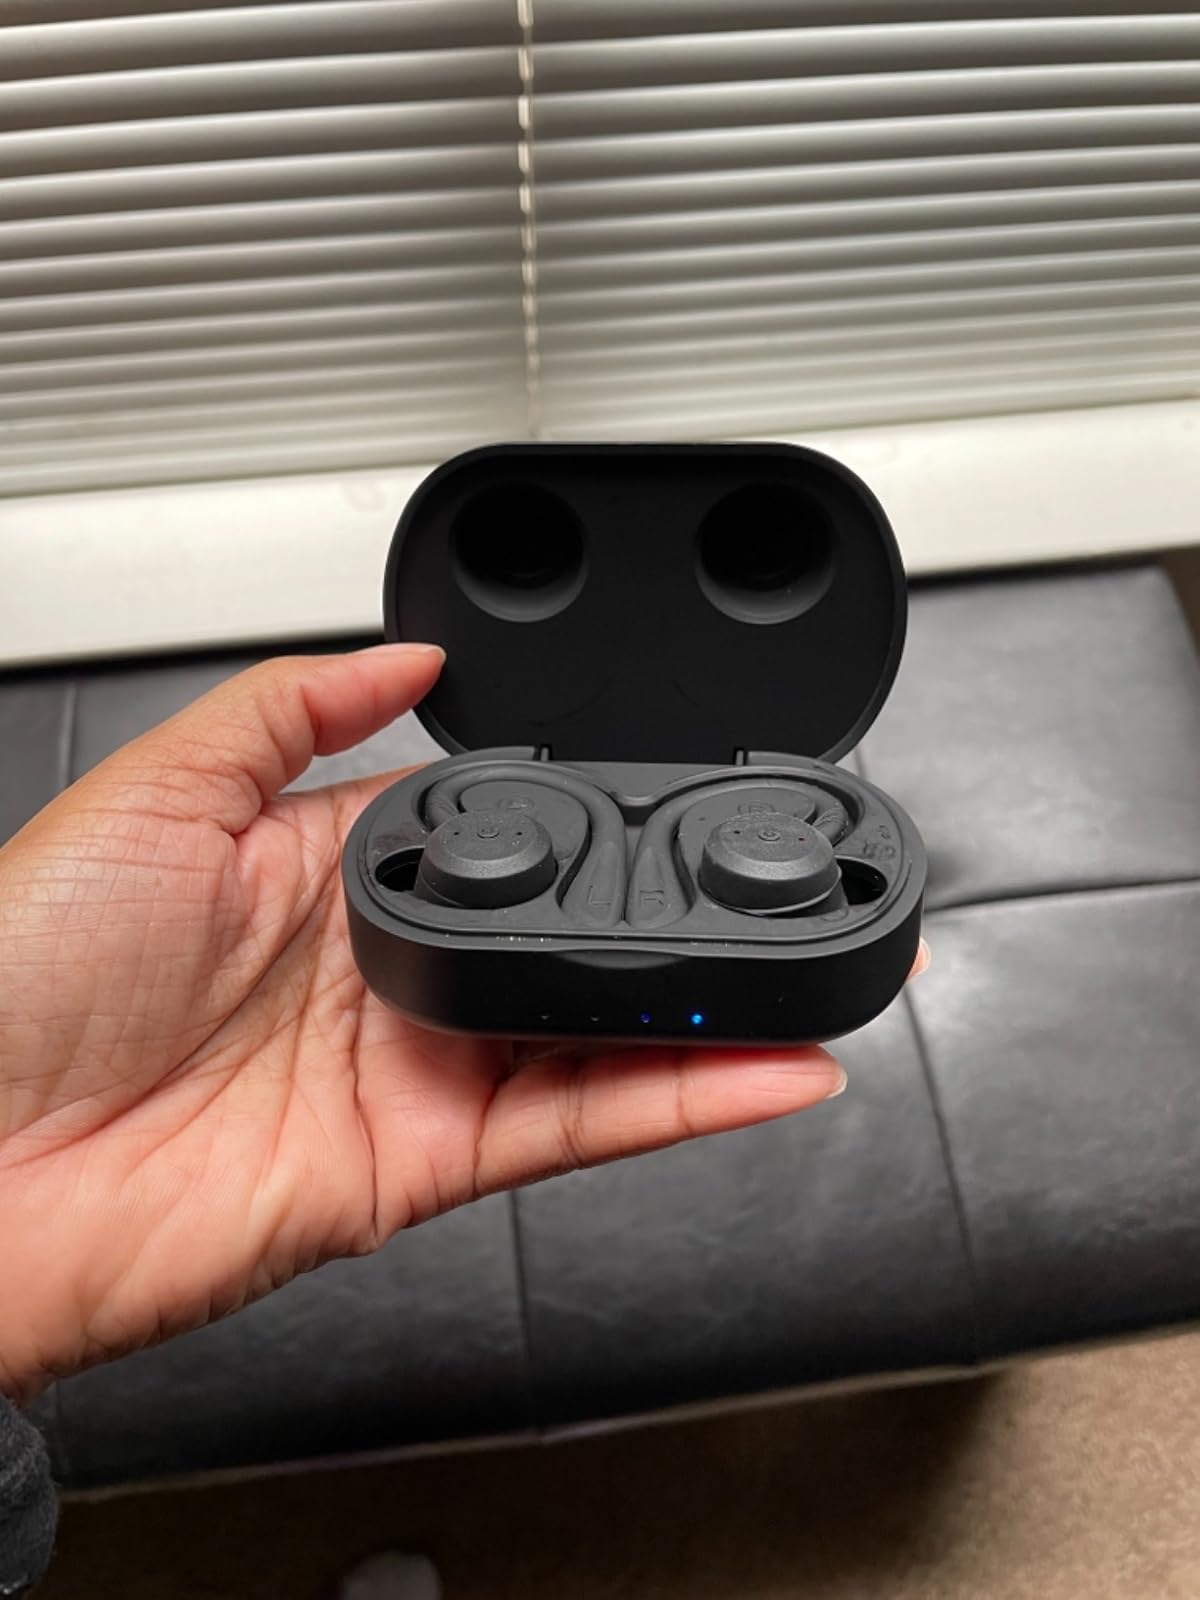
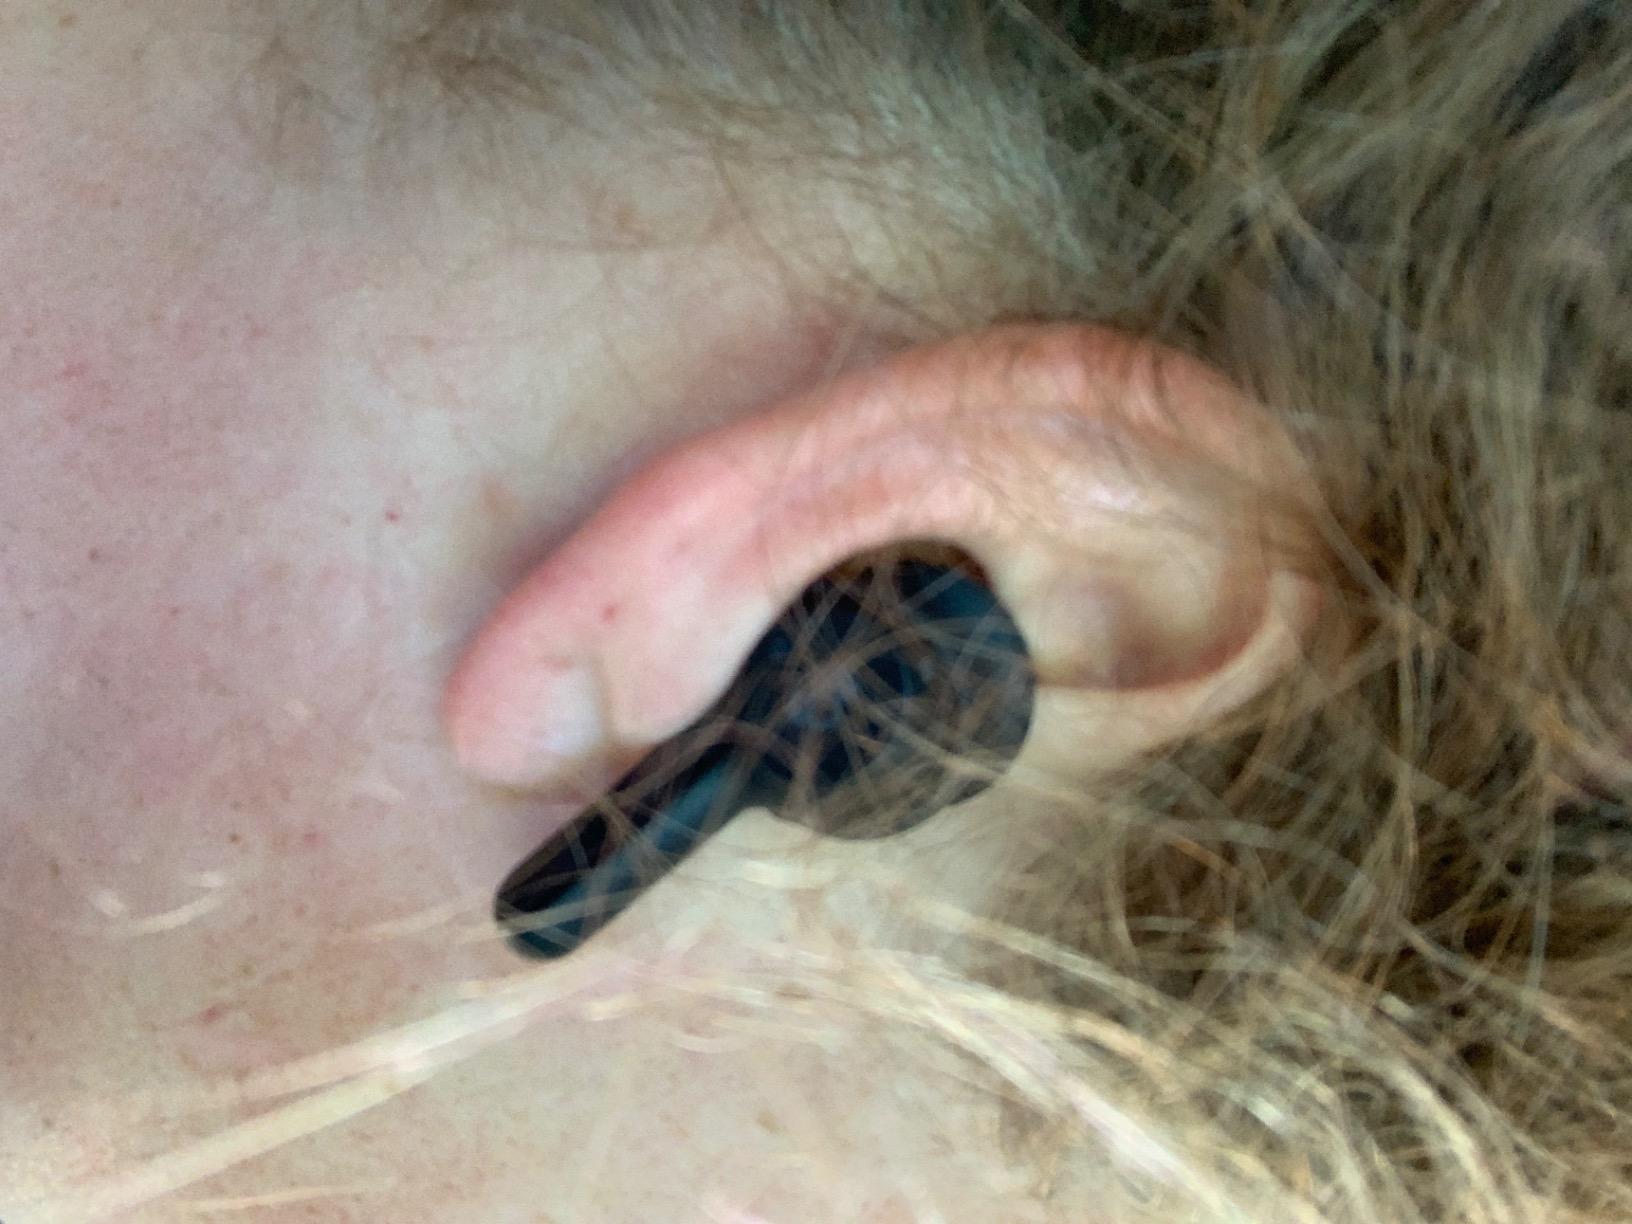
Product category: earbuds
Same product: no